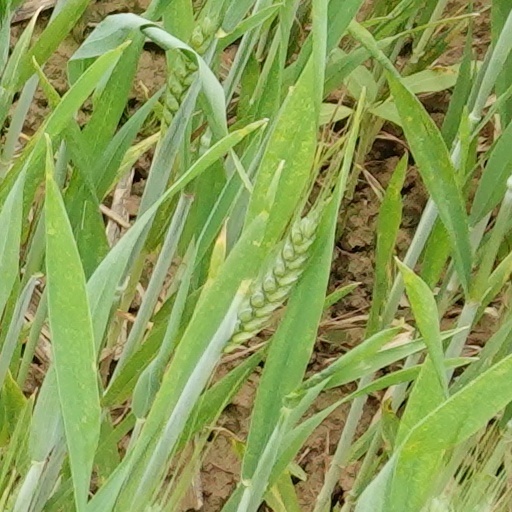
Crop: wheat